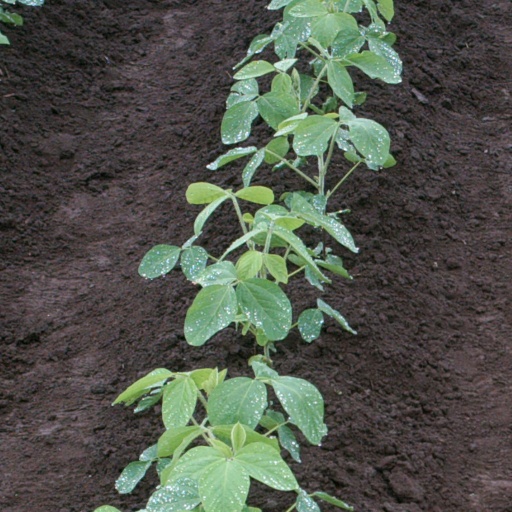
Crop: soybean